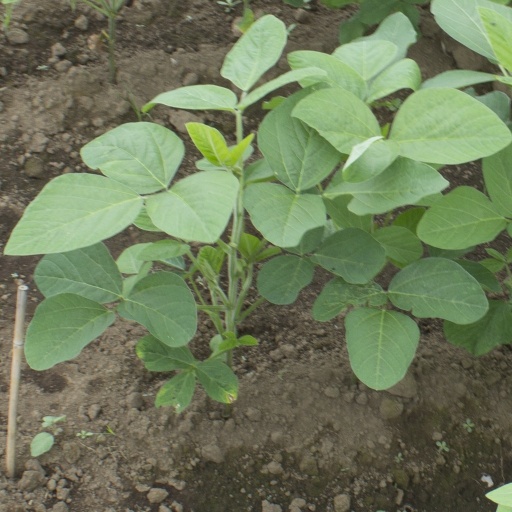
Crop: soybean